Utahraptor

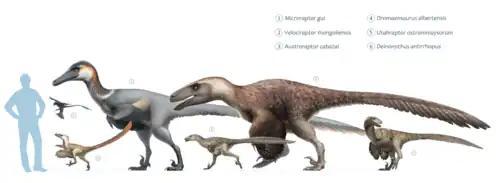
Size of "Utahraptor" (5) compared with other dromaeosaurs

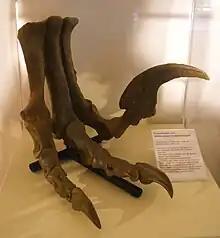
Cast of the foot bones, Dinosaur Museum Aathal

Kirkland "et al." noted that given the huge size of "Utahraptor", it was not as fast as "Deinonychus" and "Velociraptor;" instead, it would have had a similar speed to the contemporary iguanodonts, and was faster than sauropods. Additionally, the thickness of the tibia indicates that the animal possessed a significant leg force in order to kill prey. It was also suggested that lighter dromaeosaurids such as "Velociraptor" and "Deinonychus" relied on their hand claws to handle prey and retain balance while kicking it; in contrast to this, the heavily built "Utahraptor" may have been able to deliver kicks without the risk of losing balance, freeing the hands and using them to dispatch prey.